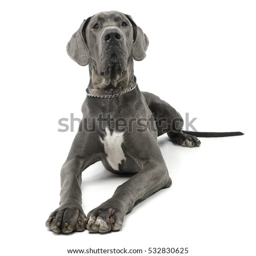
studio shot of an adorable dog lying on white background .